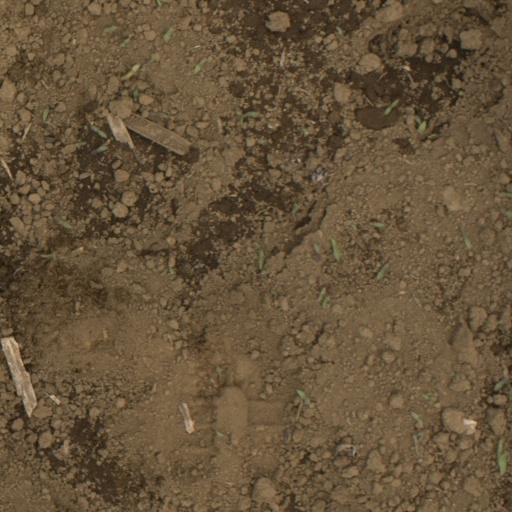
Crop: Jerusalem artichoke